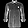
Label: Shirt